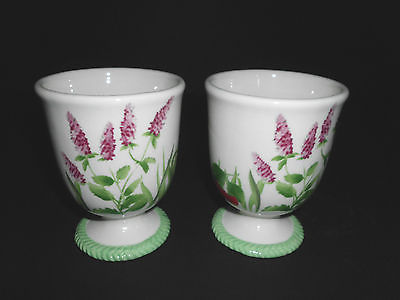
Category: mug